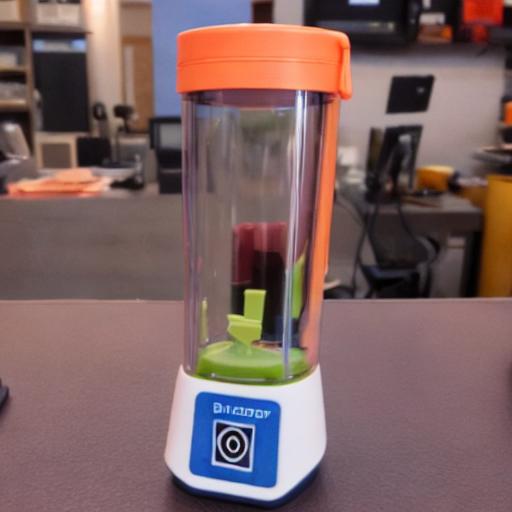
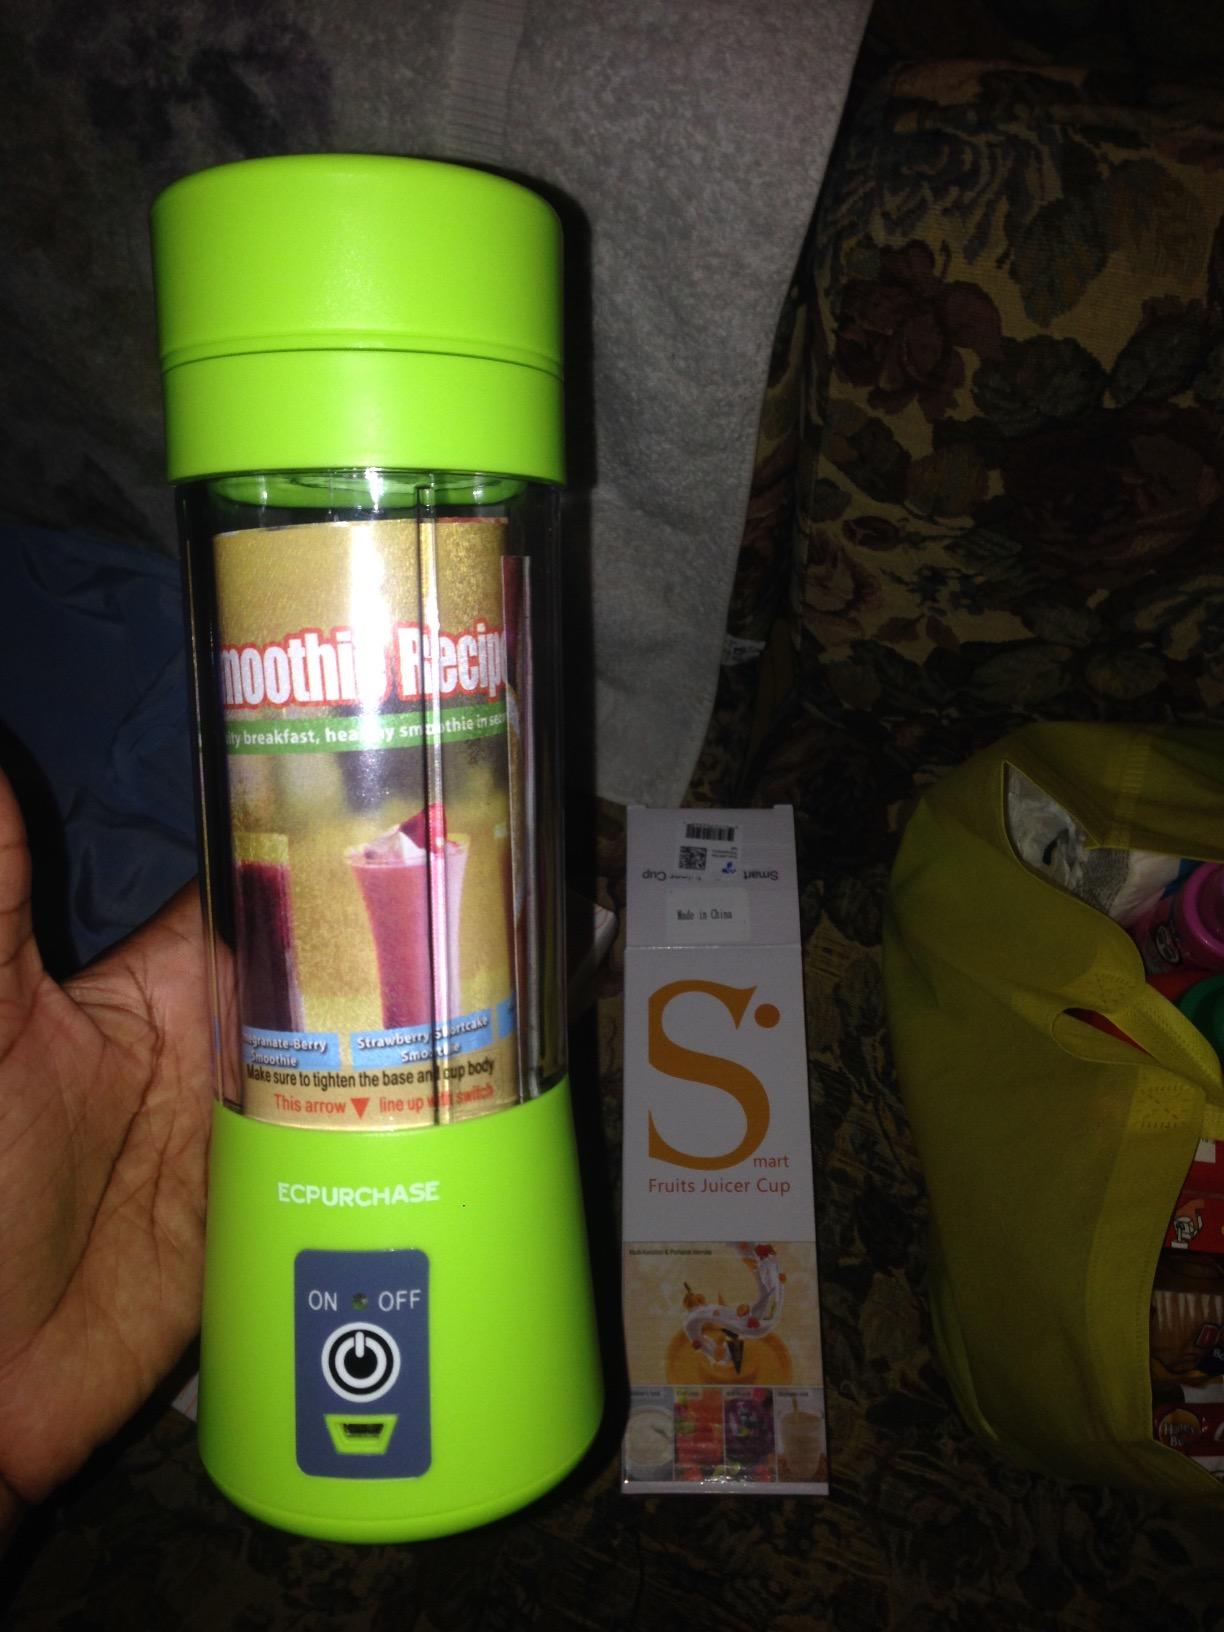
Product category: items_blender
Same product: no